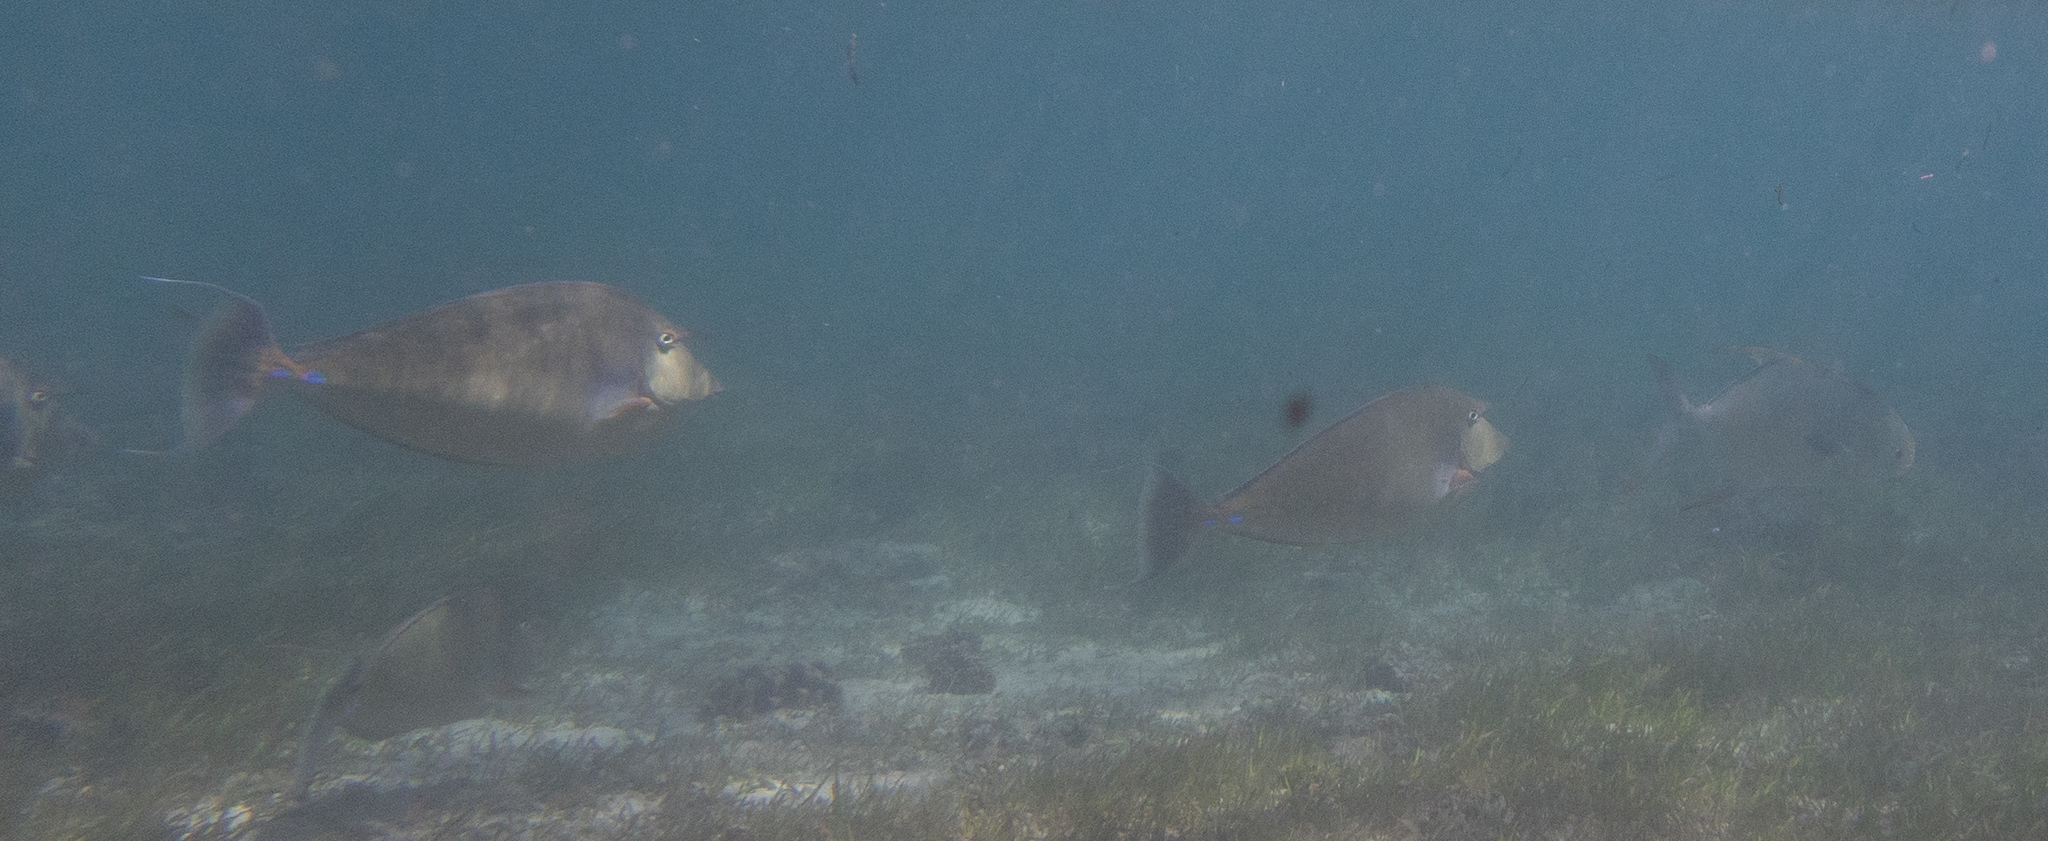
Naso unicornis (Bluespine Unicornfish)